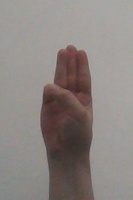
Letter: thaa